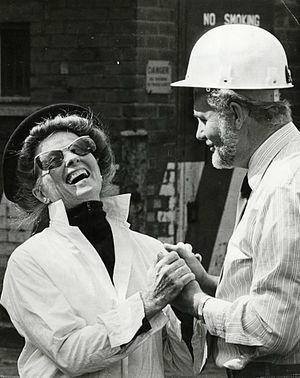
Le blé est vert est un téléfilm américain réalisé par George Cukor en 1979.